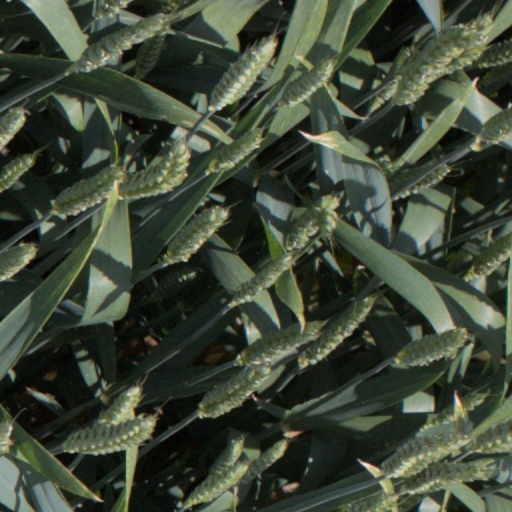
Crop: wheat